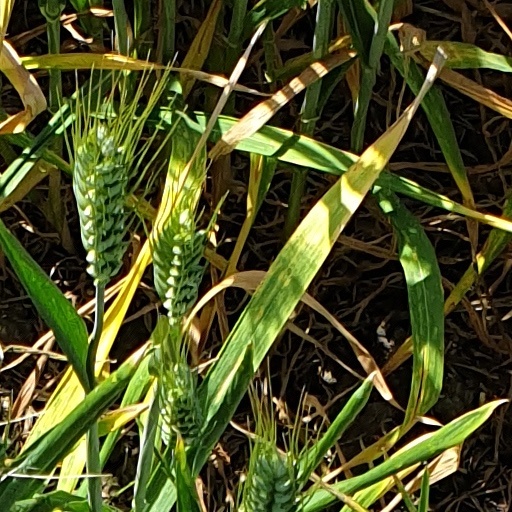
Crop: wheat